Friederike Vohs

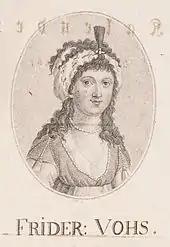

Friederike Margarethe Vohs, "née" Friederike Margarethe Porth (1777 – 10 June 1860) was a German actress and operatic soprano.